Carabobo

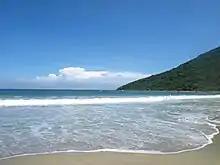
Patanemo Bay, Carabobo

Cobalongo or Caobal Hill, in the municipality of Puerto Cabello, in the north, is the highest point in the state, at 1990 meters above sea level. Other of the highest peaks are: